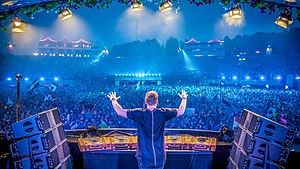
Tomorrowland
Hardwell på main-stage til Tomorrowland 2015
Tomorrowland er en elektronisk musikfestival. Den er arrangeret af ID&T, Underholdning og medier Enterprise. Tomorrowland holder til i byen Boom tæt på Antwerpen i Belgien.